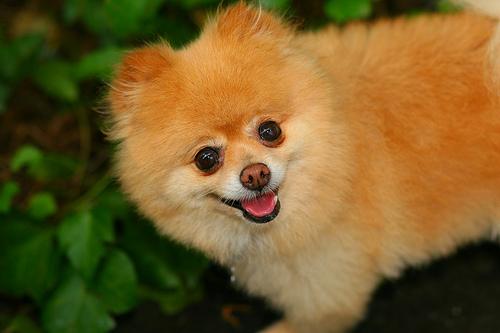
Breed: pomeranian